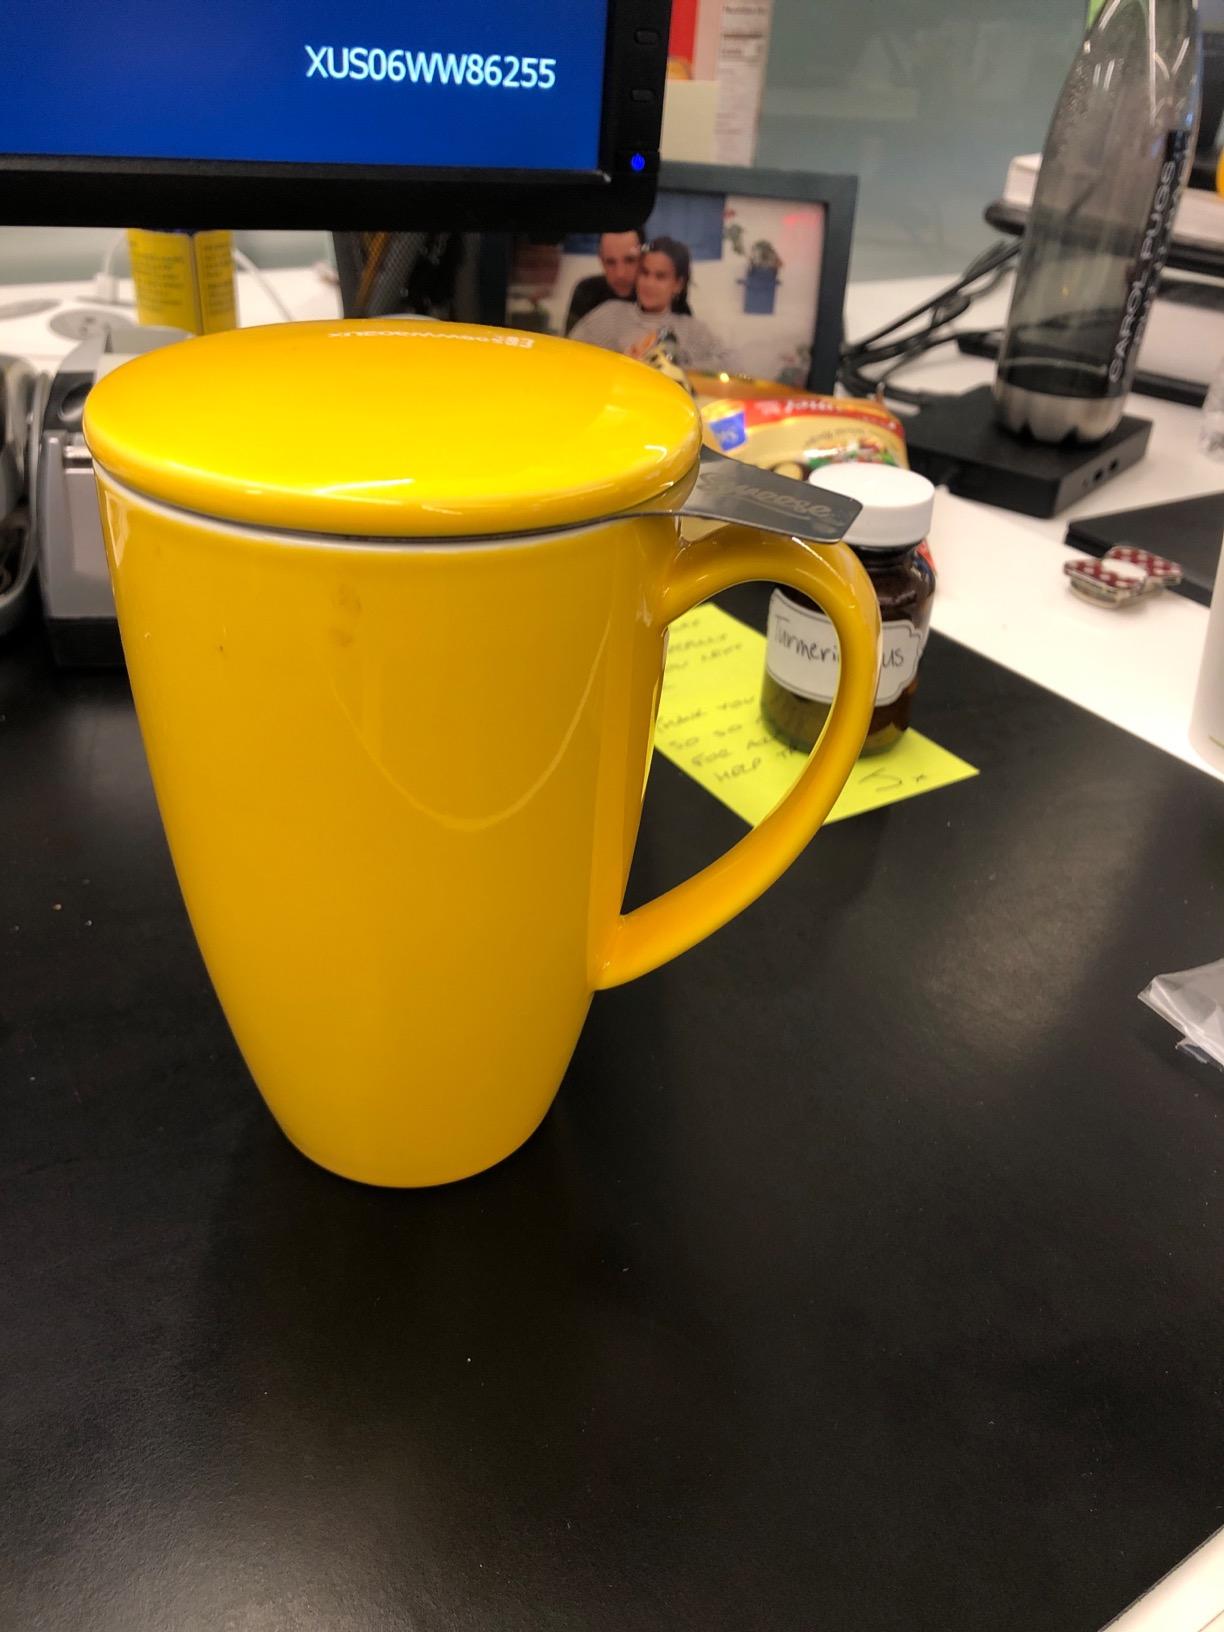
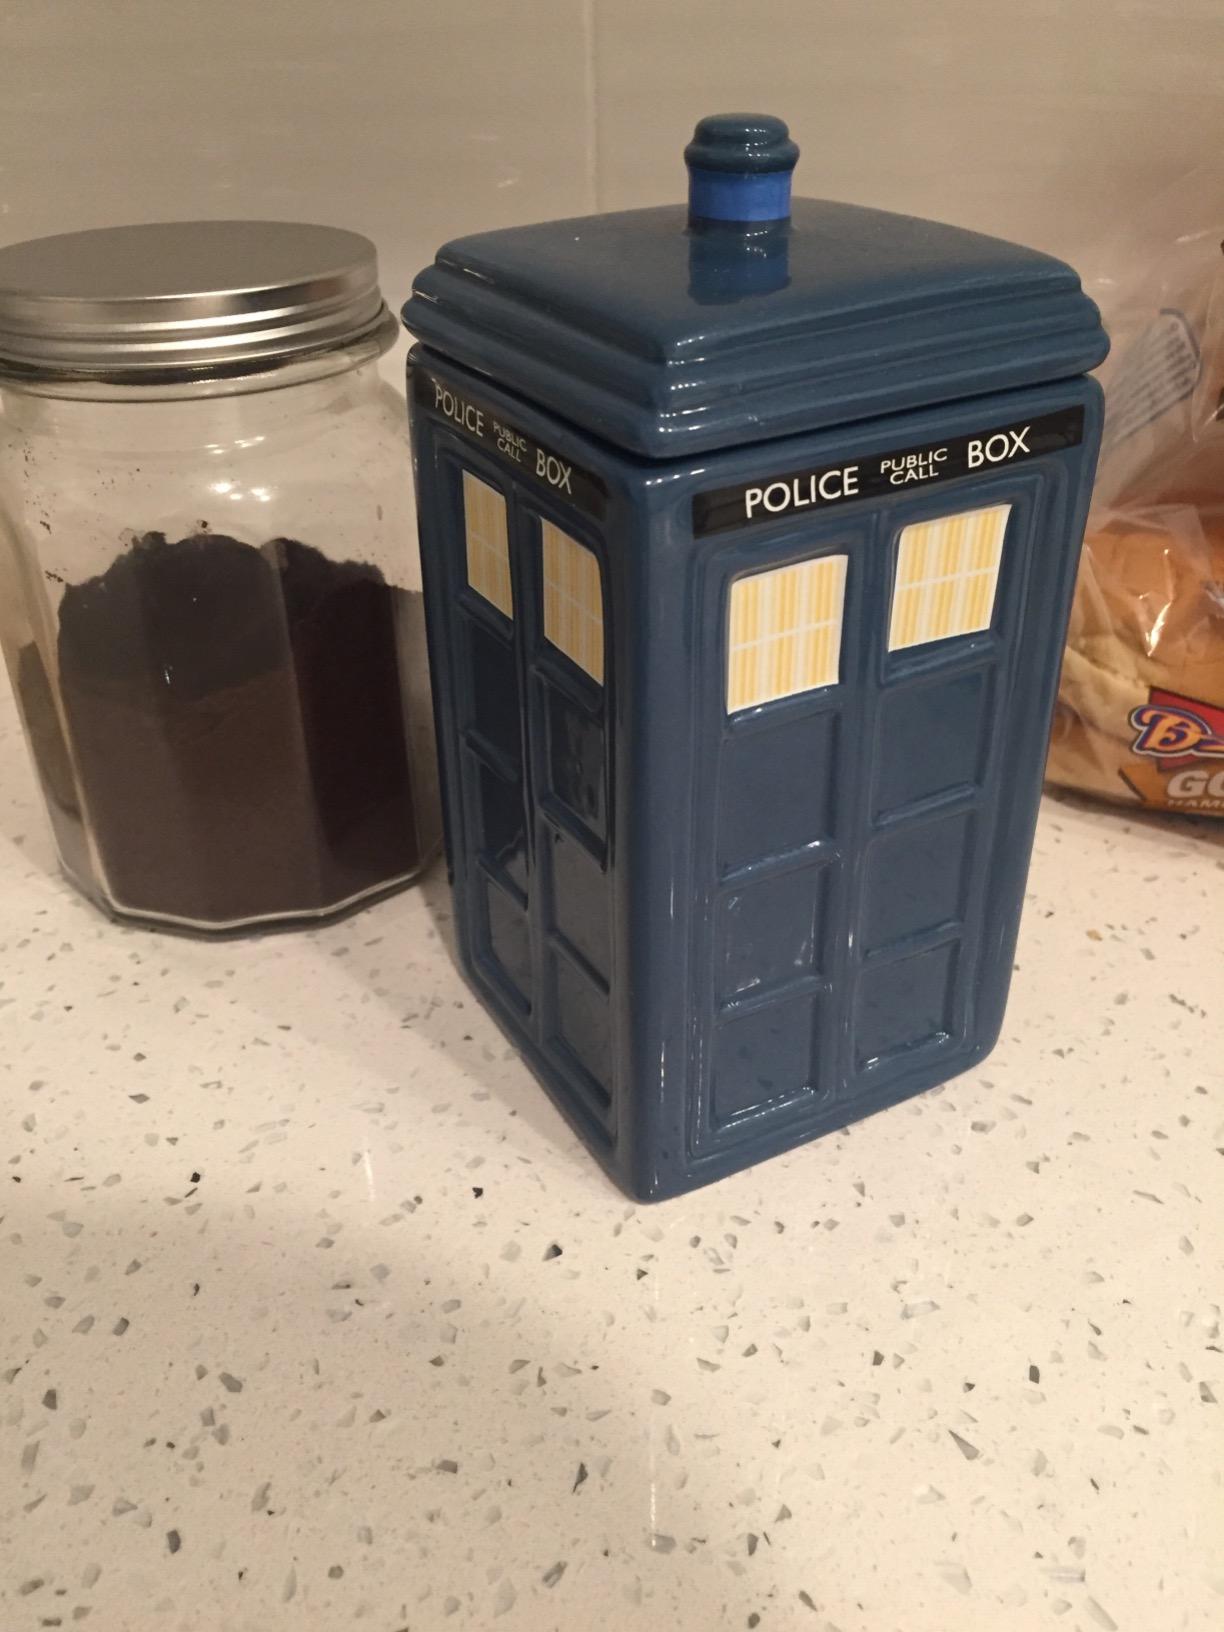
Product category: items_mug
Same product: no